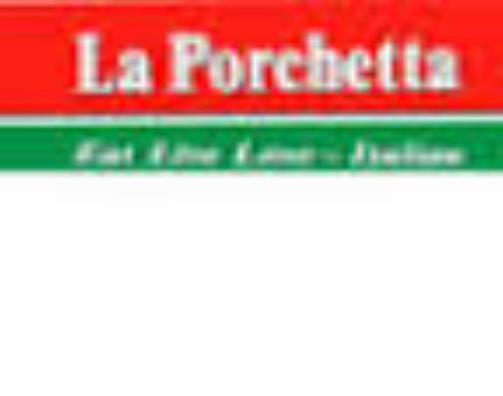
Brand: la porchetta
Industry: Food